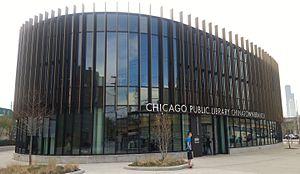
La Chicago Public Library, connue sous le sigle « CPL » est le réseau de bibliothèques publiques de la ville de Chicago, dans l'État de l'Illinois, aux États-Unis. Avec pas moins de 10 745 608 volumes, il est le plus grand système de bibliothèques de la région du Midwest et l'un des plus grands systèmes de bibliothèques publiques aux États-Unis, après la Bibliothèque du Congrès, la New York Public Library et la Bibliothèque publique de Boston.